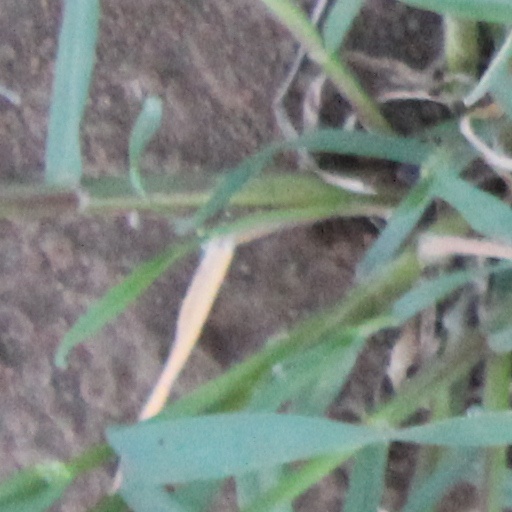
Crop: wheat